Raiders of the Lost Ark Adventure Pack

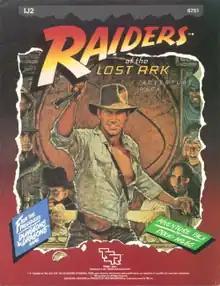

Raiders of the Lost Ark Adventure Pack is a tabletop role-playing game adventure published by TSR in 1984 for the action-adventure role-playing game "The Adventures of Indiana Jones Role-Playing Game", itself based on the "Indiana Jones" movie franchise.